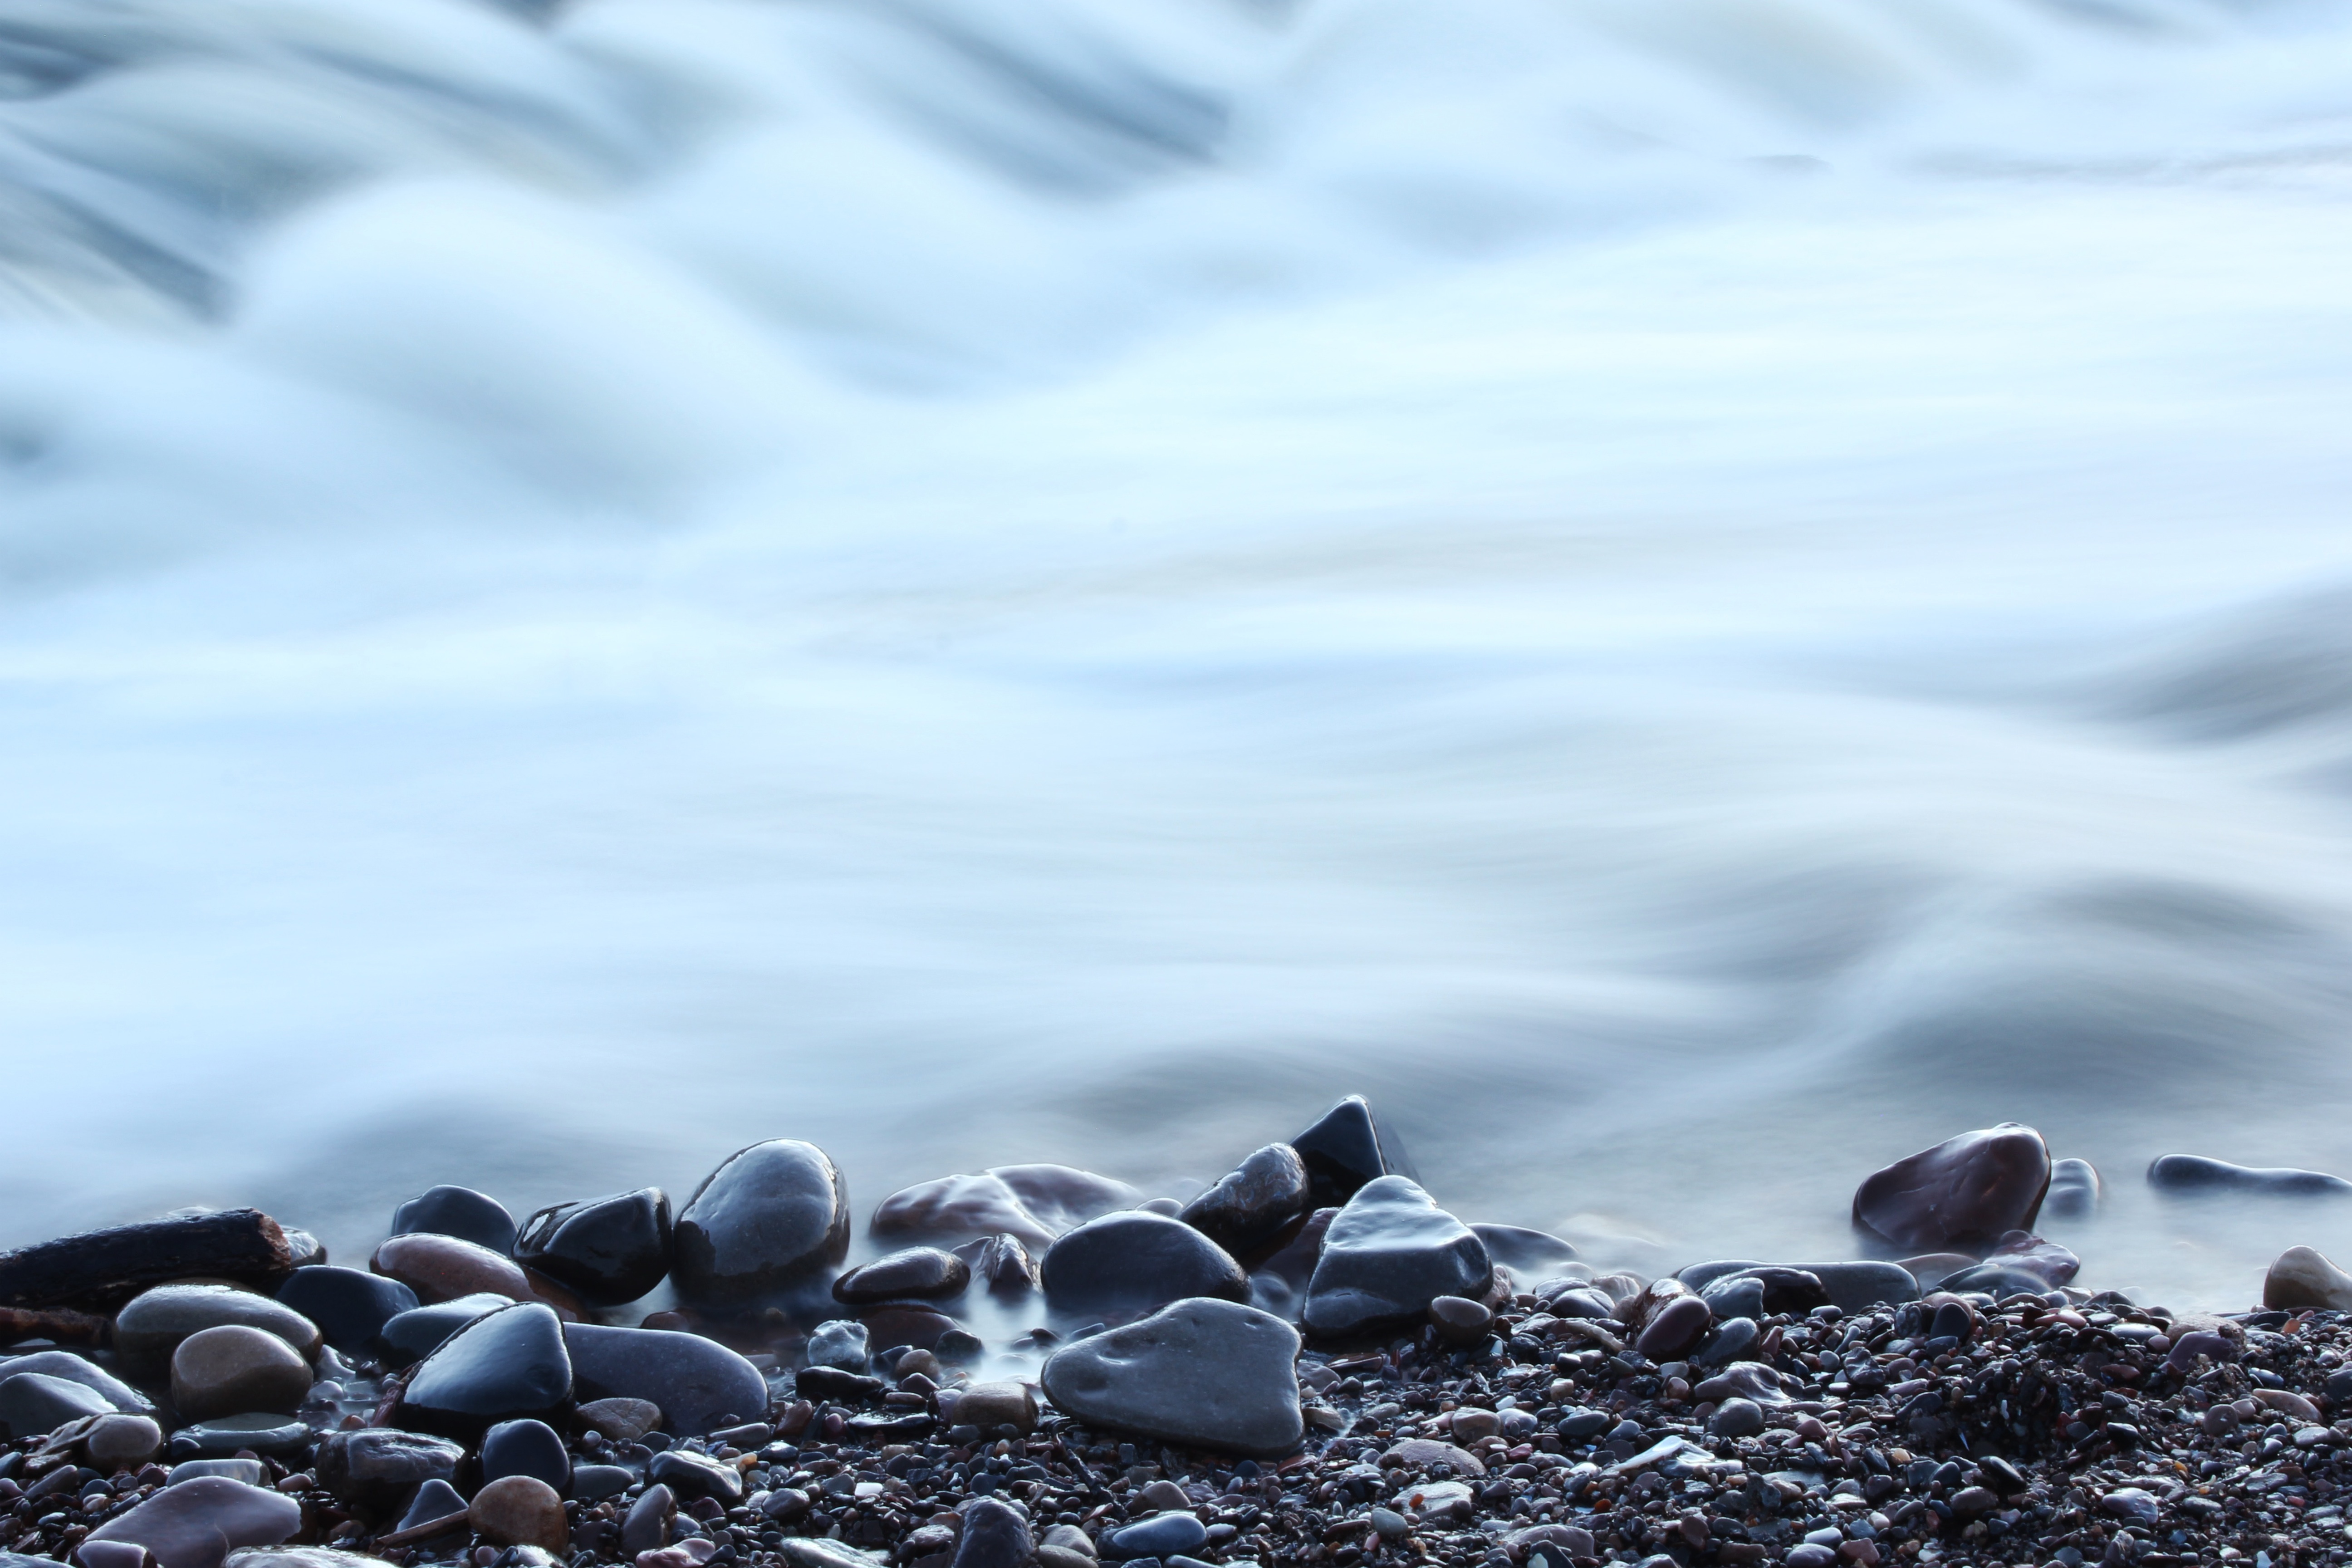
sea, water, nature, sand, rock, ocean, snow, winter, bird, cloud, sky, sunlight, wave, seabird, flock, reflection